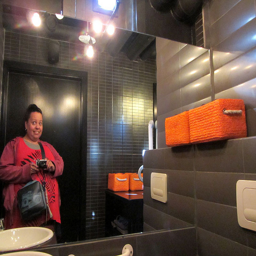
A woman taking a selfie in front of a bathroom mirror.
a woman taking a selfie in a bathroom
a woman in a bathroom looking into the mirror with shock.
A woman is taking a picture of her reflection in the mirror.
A woman holding a camera with a purse smiling into a bathroom mirror.